Lucjan Błaszczyk

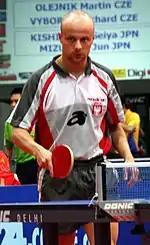
Lucjan Błaszczyk

Lucjan Błaszczyk (born 28 December 1974 in Lwówek Śląski) is a Polish table tennis player. He competed for Poland at the Olympic Games in Atlanta, Sydney, Athens and Beijing.